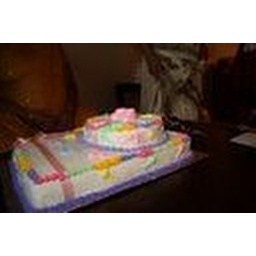
home made cake - made by mythu akka's friend Poornima